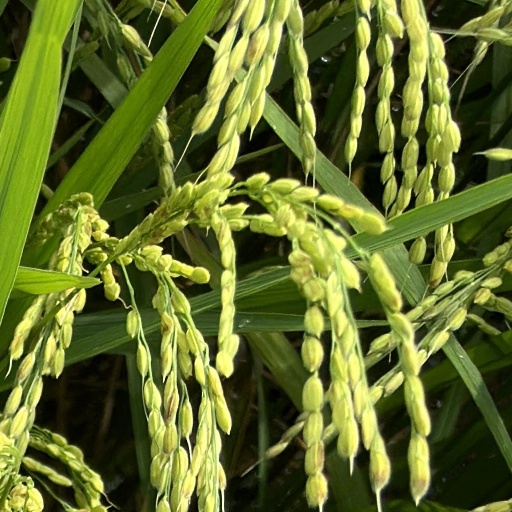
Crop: rice